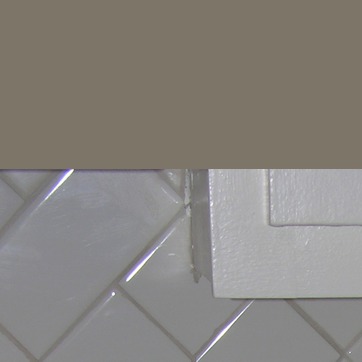
Material: tile